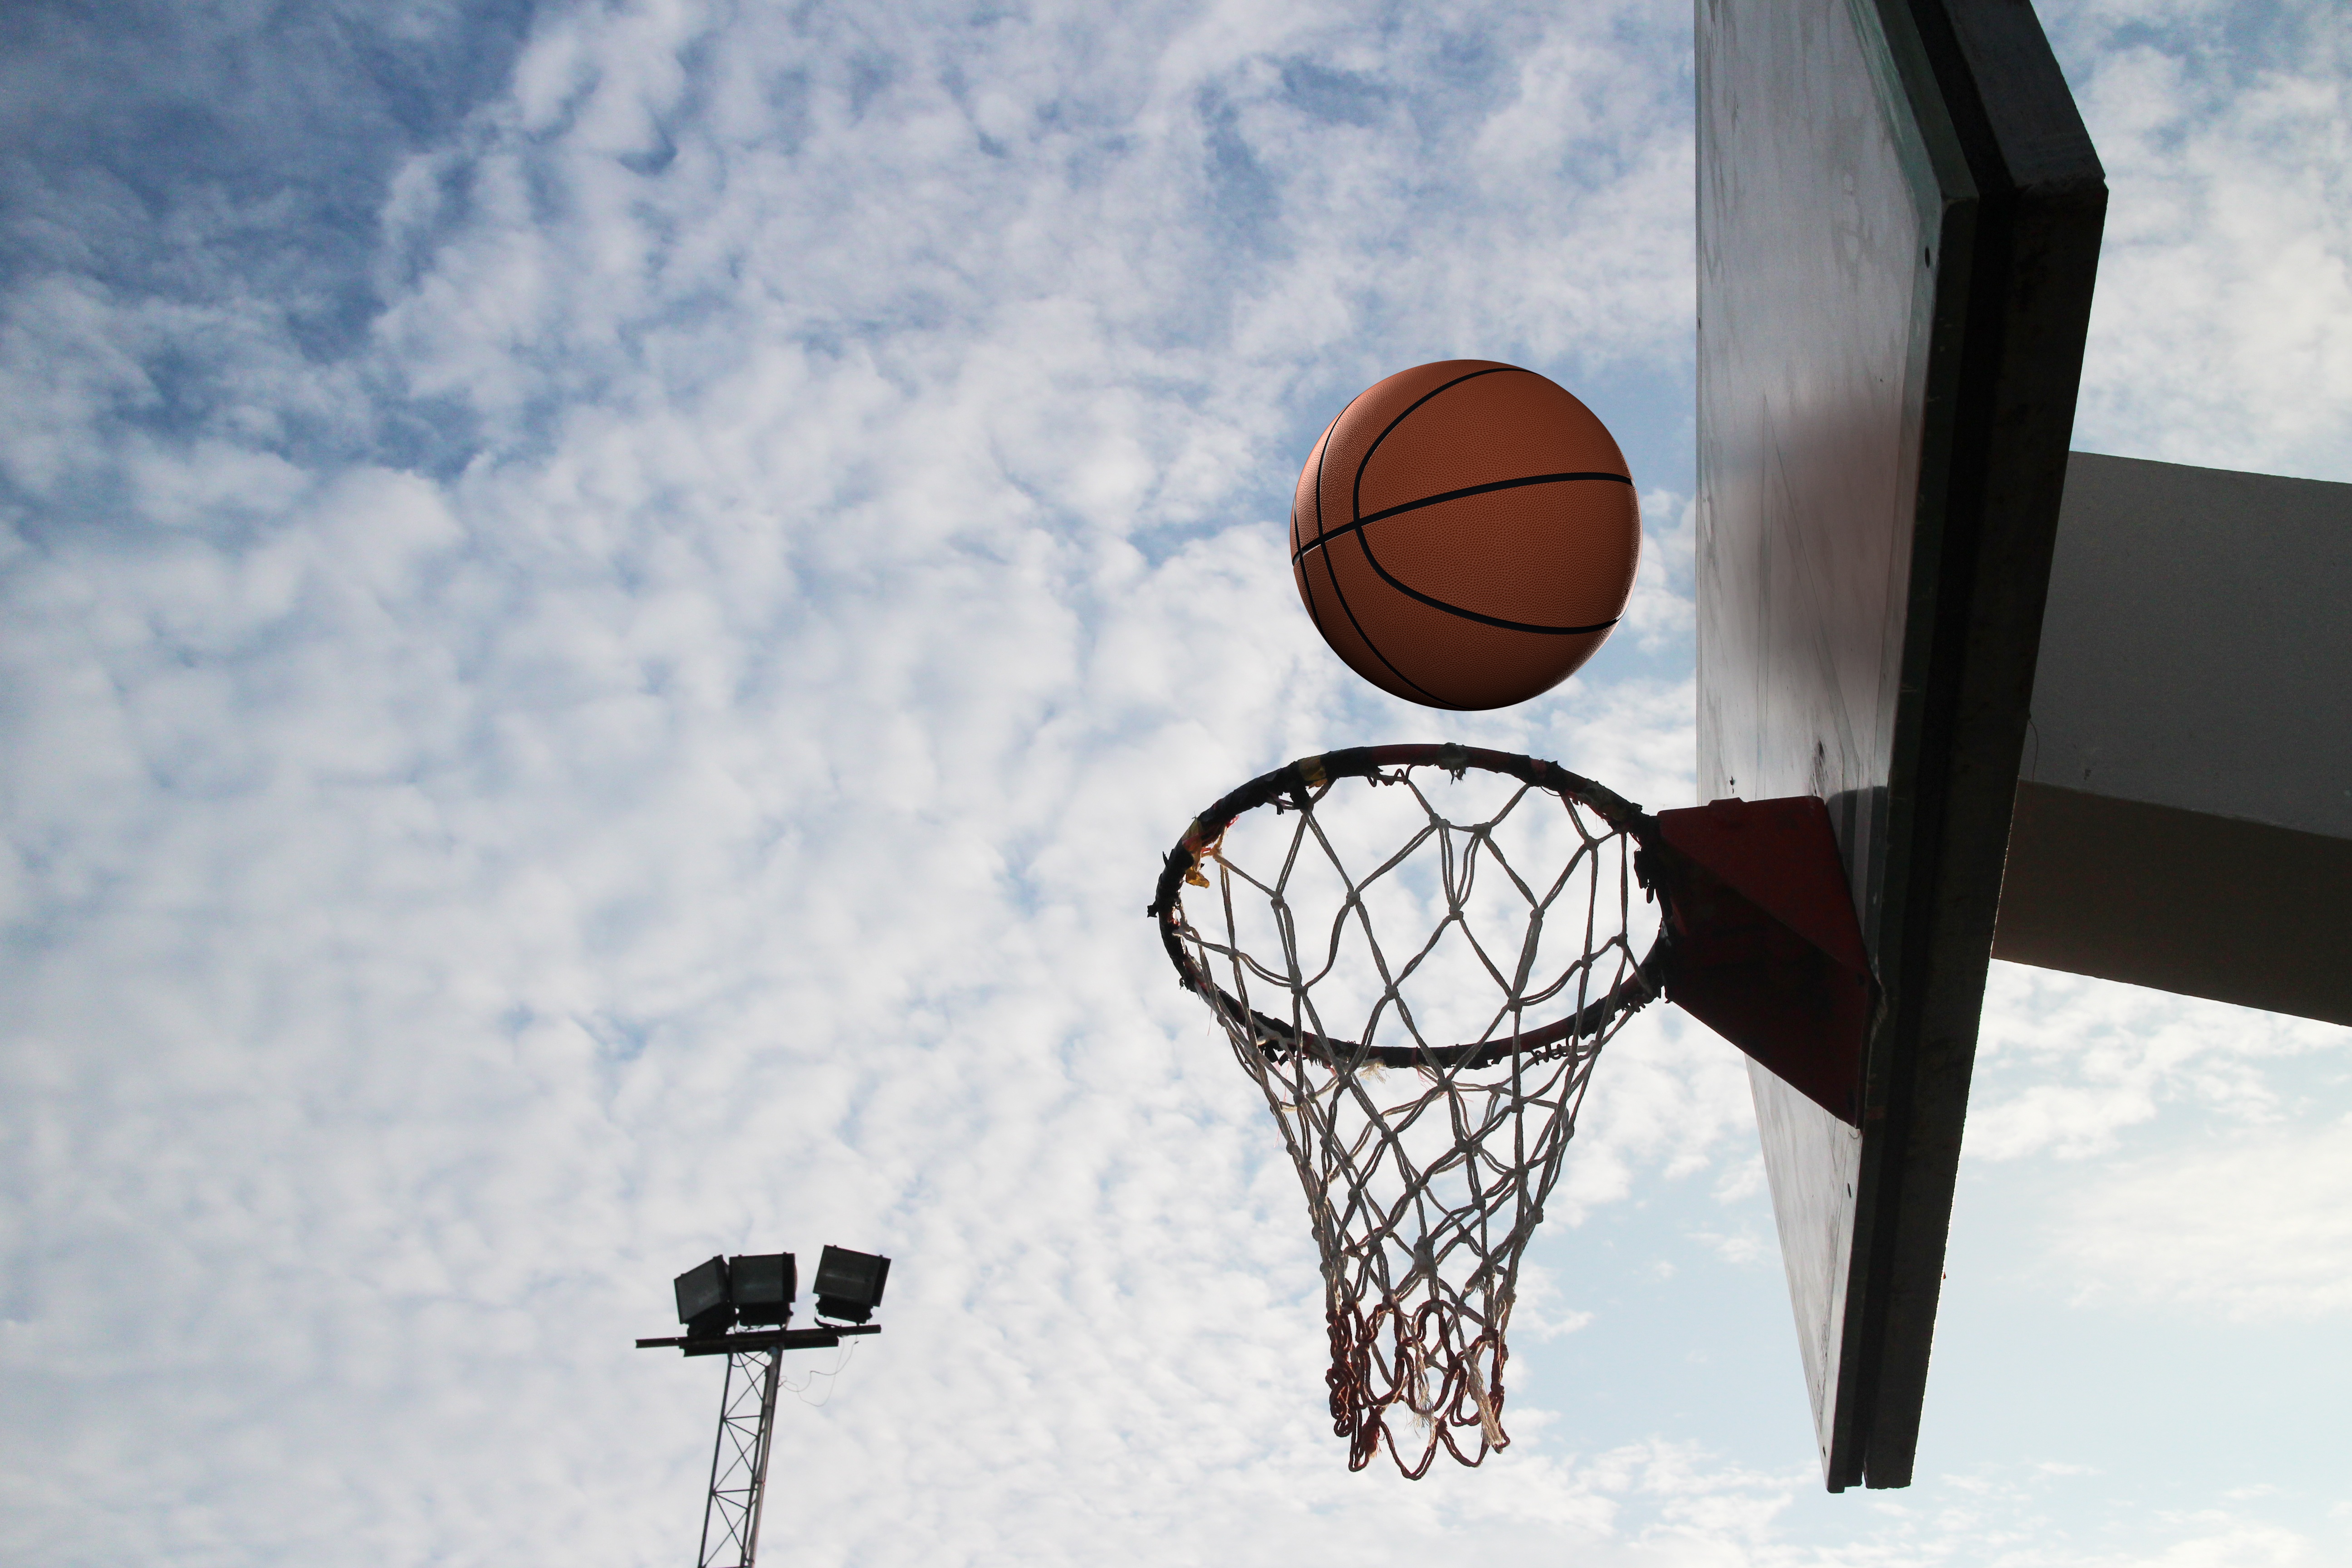
outdoor, white, basketball, blue, street light, basket, lighting, circle, throw, sports, light fixture, target, the ball